Francesca Eastwood

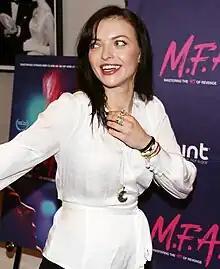
Eastwood

Francesca Ruth Fisher-Eastwood (born August 7, 1993) is an American actress, socialite, and television personality. The daughter of Clint Eastwood and Frances Fisher, she garnered attention starring with her family on the E! reality series "Mrs. Eastwood & Company" (2012). She is best known for her roles in films such as "Jersey Boys" (2014), "Final Girl" (2015), "Outlaws and Angels" (2016), "M.F.A.", "The Vault" (both 2017), and "Old" (2021). Eastwood also made several guest appearances on television shows such as "Heroes Reborn" (2015), "Fargo", and "" (both 2017).